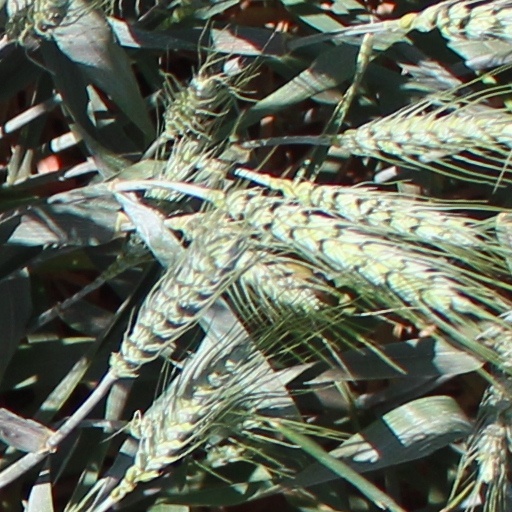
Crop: wheat